ADAM Architecture

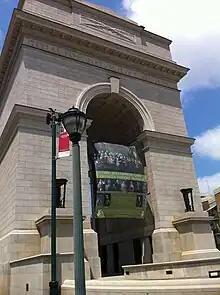
Millennium Gate in Atlanta, Georgia, USA (2008)

ADAM Architecture is a UK based, international architecture and urban design practice with offices in Winchester and London. It specialises in contemporary traditional and classical design, commonly known as New Classical Architecture.